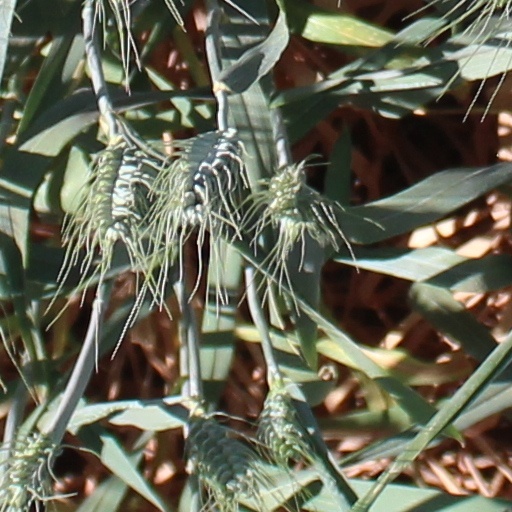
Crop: wheat